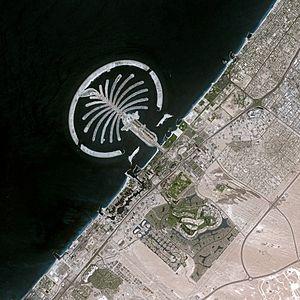
Palm Islands est un projet de création ex nihilo de trois archipels artificiels dans le golfe Persique sur les côtes de l'émirat de Dubaï, aux Émirats arabes unis, et qui sont d'ouest en est : Palm Jebel Ali, Palm Jumeirah et Palm Deira. Chacun des archipels a une forme rappelant celle du palmier. Des complexes hôteliers, balnéaires et touristiques sont prévus sur chaque site. Des maisons individuelles sont également disponibles pour des clients fortunés.